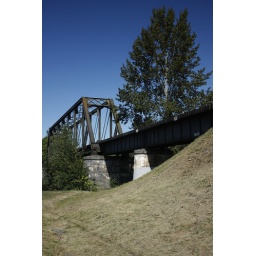
A cool looking abandoned train trestle over the river running through the center of Arlington, Washington.